Lofoten Vortex

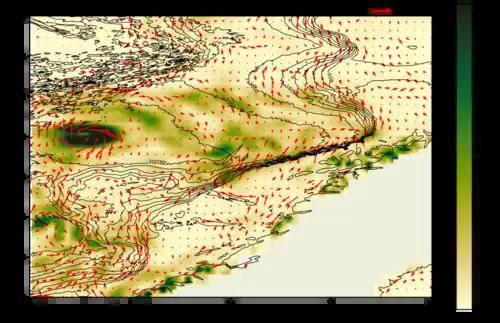
Mean eddy kinetic energy (EKE) profile in the Lofoten basin during July 2000. The red arrows represent the mean geostrophic currents during the same month.

The Lofoten Vortex, also called Lofoten Basin Vortex or Lofoten Basin Eddy, is a permanent oceanic anticyclonic eddy, located in the northern part of the Norwegian Sea, off the coast of the Lofoten archipelago. It was documented for the first time in the 1970s.